Detective Book Magazine

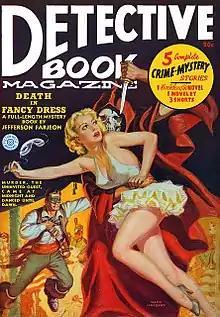

Detective Book Magazine was an American pulp science fiction magazine, published by Fiction House in 1930 to 1931 and from 1937 to 1952. Each edition of "Detective Book Magazine" contained the complete text of a detective novel. Most editions also contained one or more shorter detective fiction stories. Its main competitor was Street & Smith's "Detective Story Magazine".